Paolo Burali d'Arezzo

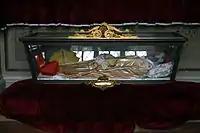
Body of Blessed Paolo Burali d'Arezzo in San Paolo Maggiore (Naples).

In life Paolo Burali was an acquaintance of the later Saints Carlo Borromeo, Andrea Avellino, Roberto Bellarmino, and Pius V. On the tenth anniversary of his death Paolo was elevated to the status of Venerable by Pope Sixtus V, and in 1772 he was beatified by Clement XIV.